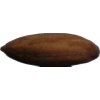
Label: Almonds 1